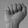
ASL letter: A